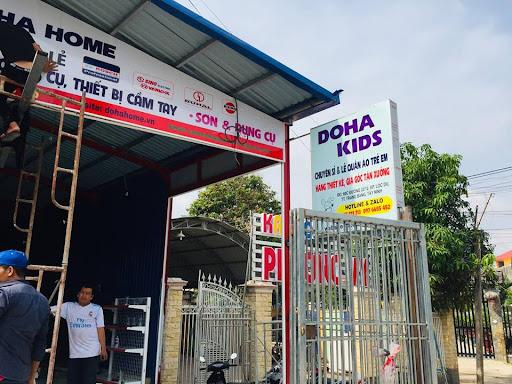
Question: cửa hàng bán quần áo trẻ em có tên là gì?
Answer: cửa hàng bán quần áo trẻ em có tên là doha kids